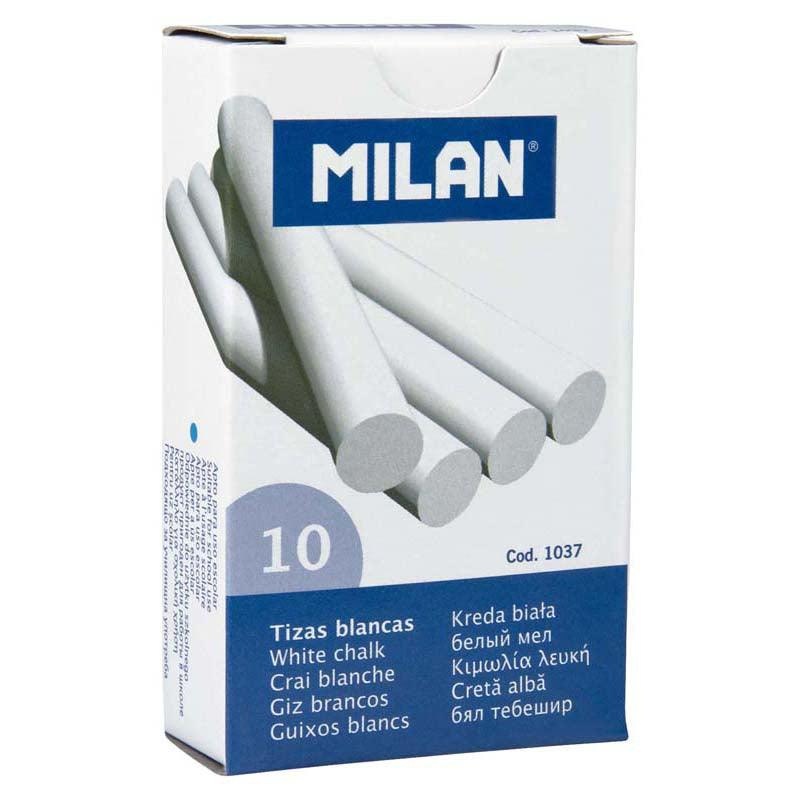
Milan Chalk White Pack 10
White round chalk, easy to erase. Ideal for school use. Made of calcium carbonate, they do not contain casein or plaster.
Brand: ACME
Category: Sporting Goods > Athletics > General Purpose Athletic Equipment > Grip Chalk Bags